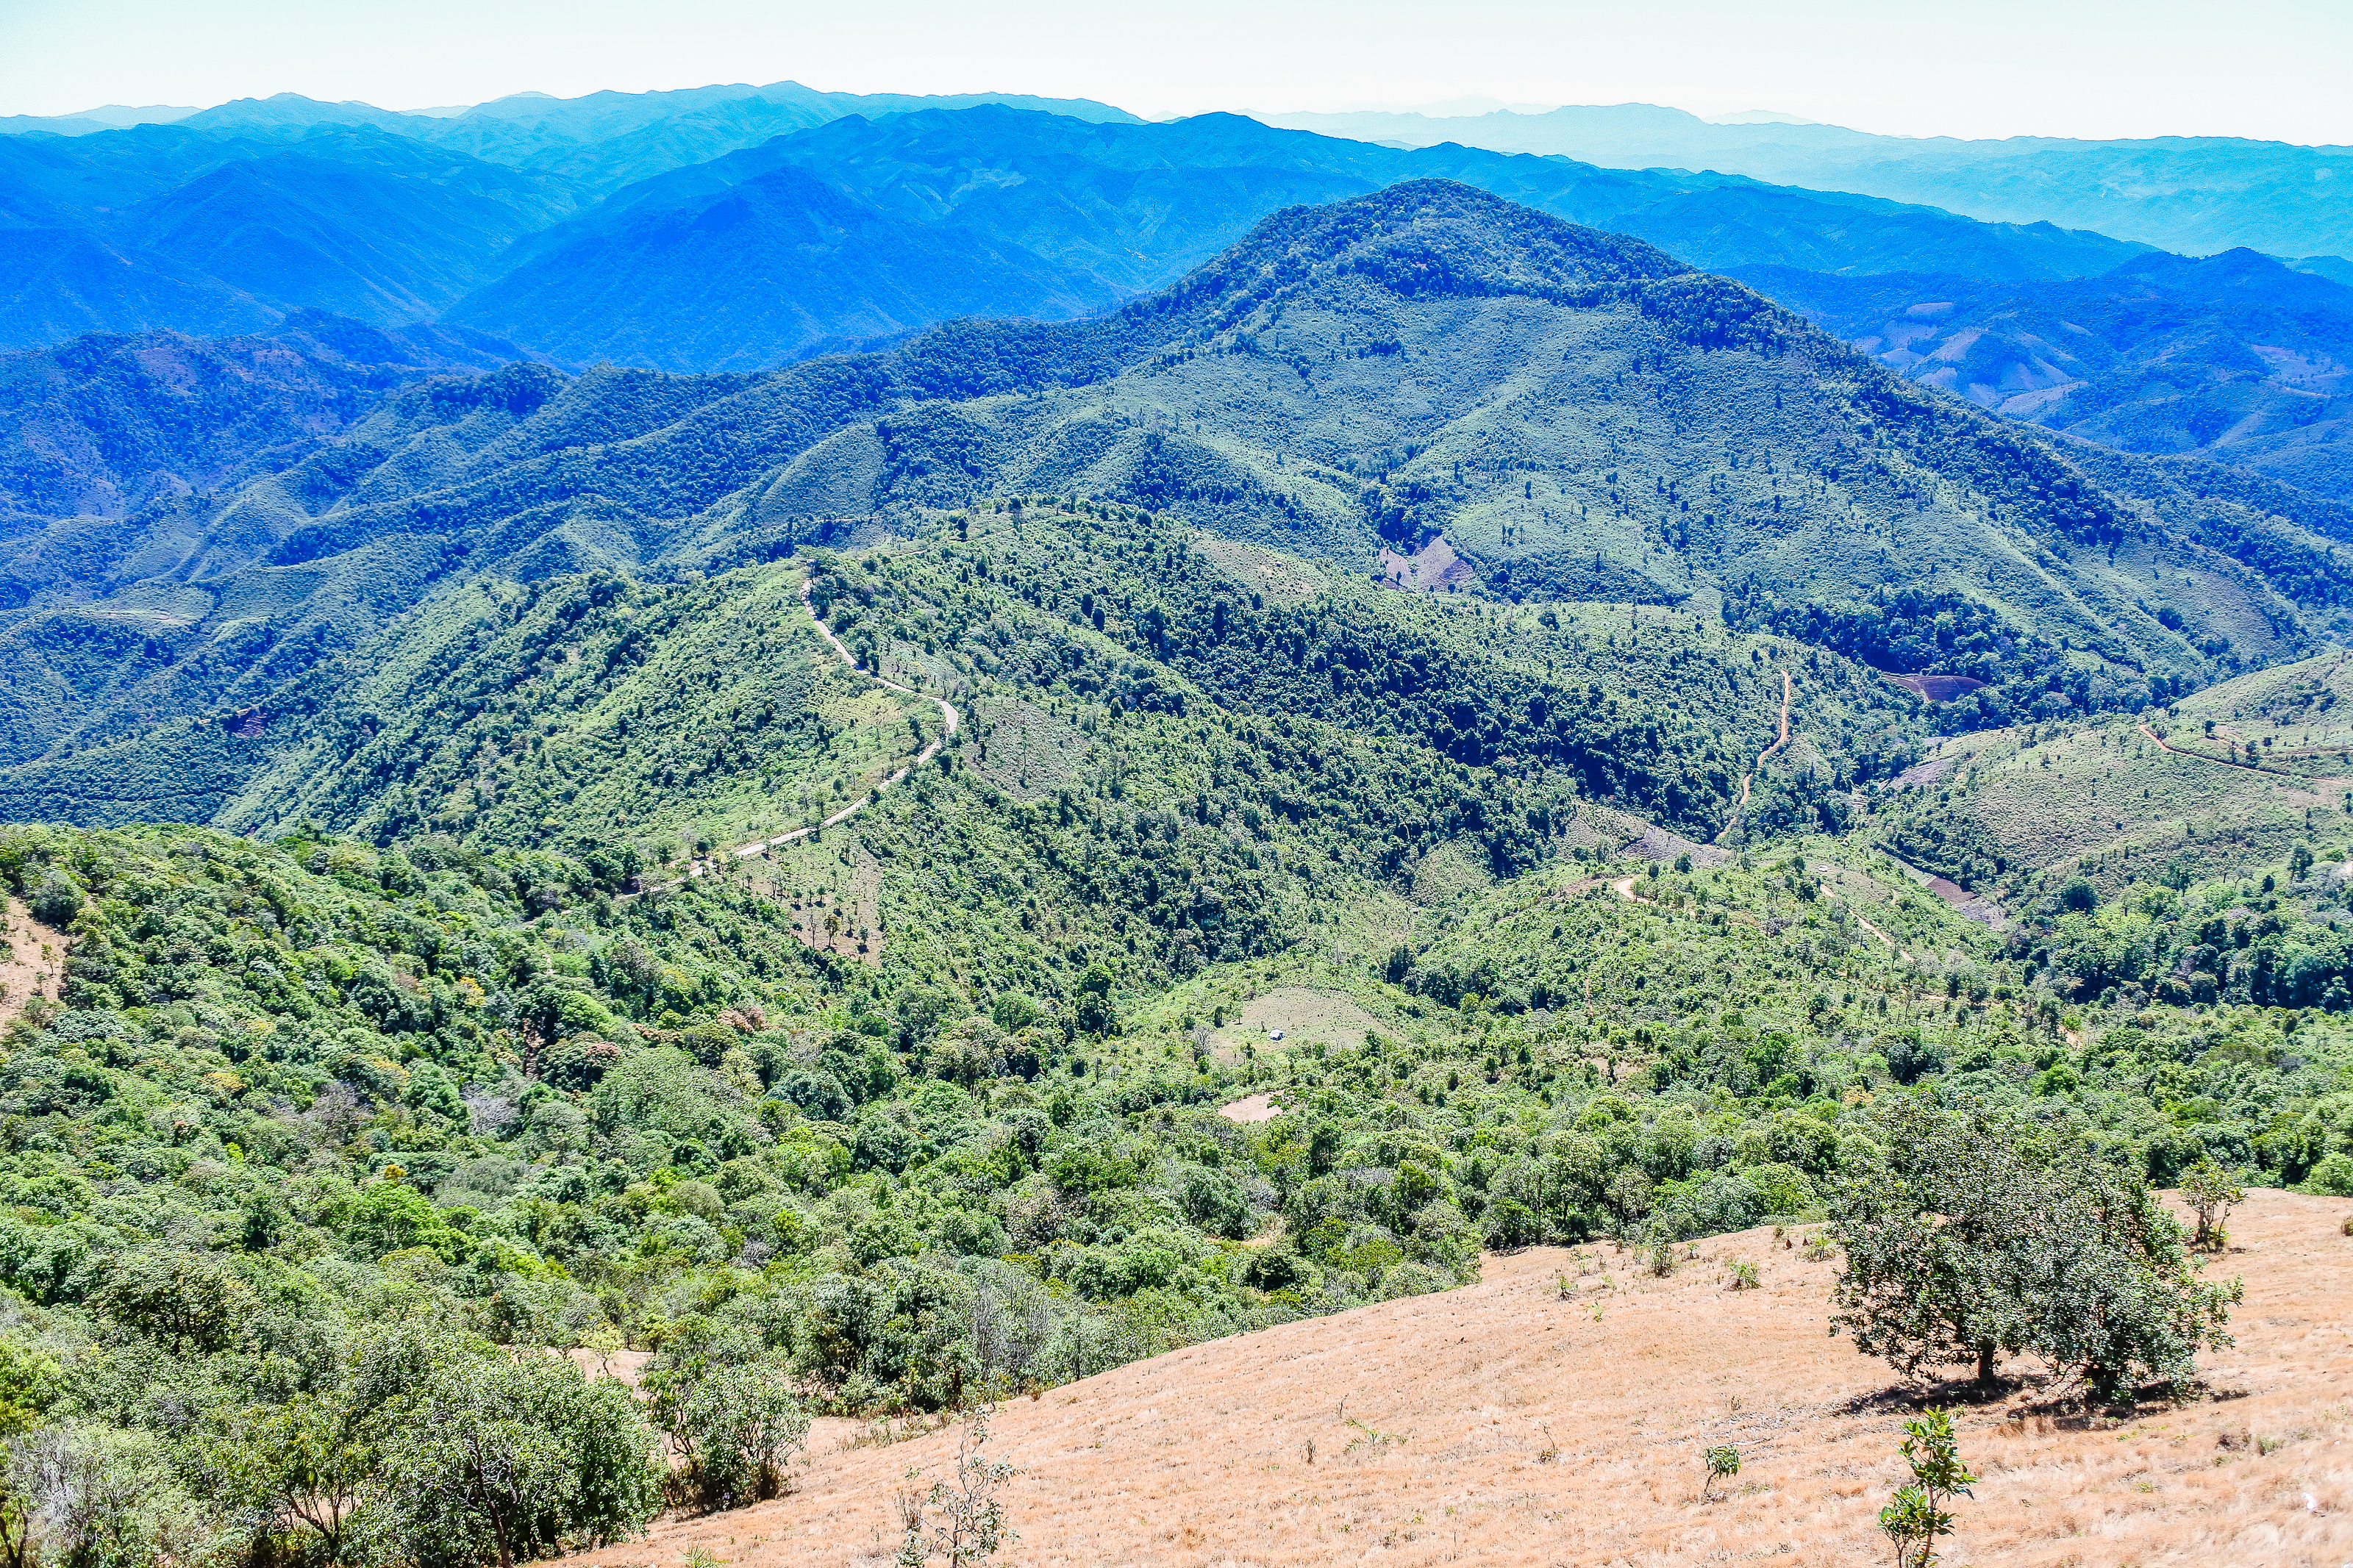
sunrise, beauty, color, dusk, sob, bright, yellow, scenic, sun, summer, scene, cloud, gold, red, beautiful, mountain, view, romantic, weather, season, sunny, mey, sky, viewpoint, wallpaper, nature, heaven, morning, mae hong son, orange, sunlight, outdoors, light, background, vacations, sunset, dawn, evening, travel, colorful, landscape, mountainous landforms, vegetation, hill station, hill, wilderness, highland, ridge, nature reserve, natural landscape, plant community, shrubland, natural environment, chaparral, biome, mountain range, ecoregion, tree, national park, plateau, mount scenery, forest, geology, tropical and subtropical coniferous forests, escarpment, valley, jungle, terrain, land lot, plant, grassland, wildlife, tourism, trail, rock, road, massif, state park